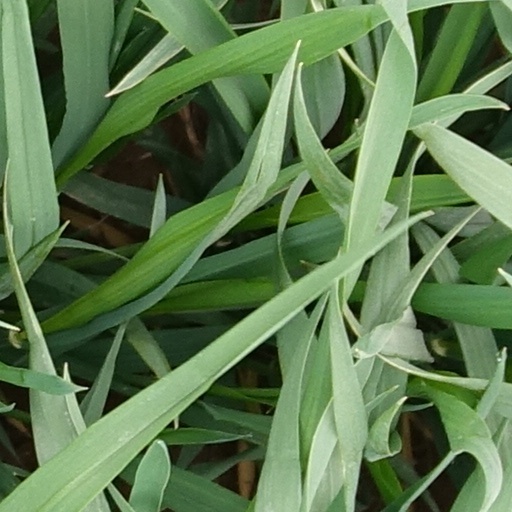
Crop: wheat